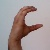
The image shows a hand gesture representing the letter 'C' in Indian Sign Language.